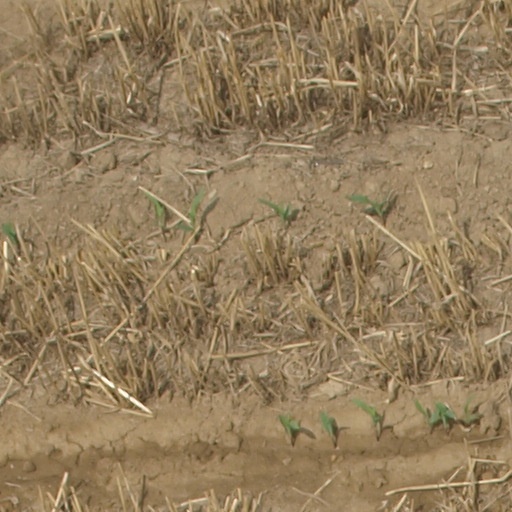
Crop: maize; corn